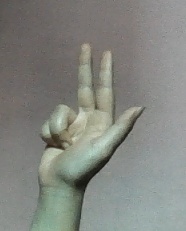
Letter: al